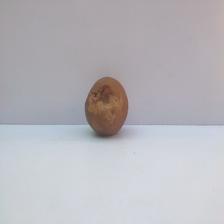
Size: Spoiled